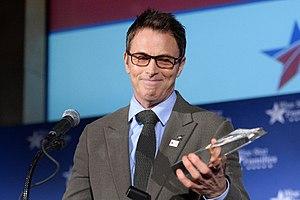
Timothy Daly, aussi connu sous le nom usuel de Tim Daly, est un acteur, réalisateur et producteur de cinéma américain né le 1ᵉʳ mars 1956 à New York, État de New York.